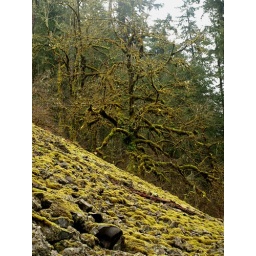
this tree was so cool...every limb covered with moss and growing in the middle of the rock hill